Persecution of Muslims in Myanmar

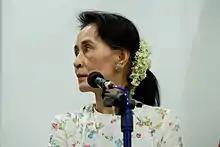
Myanmar leader Aung San Suu Kyi in 2016

In late 2016, the Myanmar military forces and extremist Buddhists started a major crackdown on the Rohingya Muslims in the country's western region of Rakhine State. The crackdown, however, was in response to attacks on police officers by Rohingya Muslims, and has resulted in wide-scale human rights violations at the hands of security forces, including extrajudicial killings, gang rapes, arsons, and other brutalities. The military crackdown on Rohingya people drew criticism from various quarters including the United Nations, human rights group Amnesty International, the US Department of State, and the government of Malaysia. The de facto head of government Aung San Suu Kyi has particularly been criticized for her inaction and silence over the issue and for not doing much to prevent military abuses.